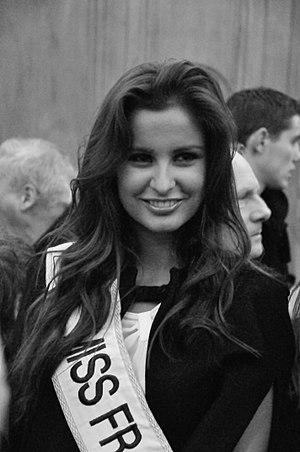
Malika Ménard à l'hôtel de ville de Caen le 19 novembre 2010
Miss Normandie est un concours de beauté annuel concernant les jeunes femmes de la région Normandie. Il est qualificatif pour l'élection de Miss France, retransmise en direct sur la chaîne TF1, en décembre, chaque année.
Miss France 2010, 80ᵉ élection de Miss France, s’est déroulée le 5 décembre 2009 au palais Nikaia à Nice. La gagnante, Malika Ménard, succède à Chloé Mortaud, Miss France 2009.
Miss France 2017, 87ᵉ élection de Miss France s'est déroulée le 17 décembre 2016, à l'Arena de Montpellier. Alicia Aylies, Miss Guyane 2016 succède à Iris Mittenaere, Miss Nord-Pas-de-Calais 2015 et Miss France 2016.